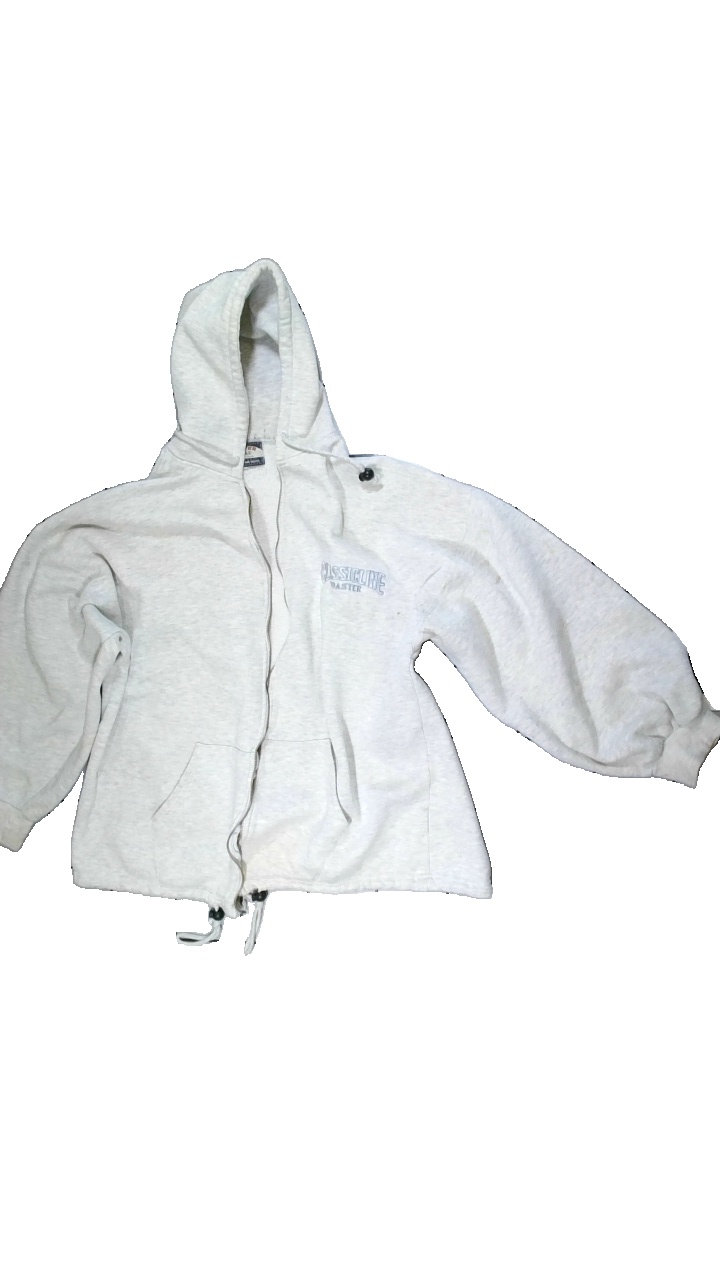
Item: Top (Ladies)
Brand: Missing
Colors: Grey
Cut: Regular
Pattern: Other
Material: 59% Polyester 41% Cotton
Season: All
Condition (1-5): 4
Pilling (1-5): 5
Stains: Major
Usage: Export
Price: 50-100